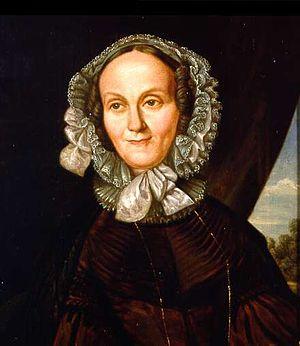
Amalie Wilhelmine Sieveking est une philanthrope et activiste allemande qui a fondé la Weiblicher Verein für Armen - und Krankenpflege. Elle crée de l'emploi et prodigue des formations aux les pauvres, et favorise la construction d'hôpitaux et de logements abordables. Elle est considérée comme l'une des précurseures du travail social allemand.